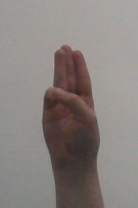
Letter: thaa